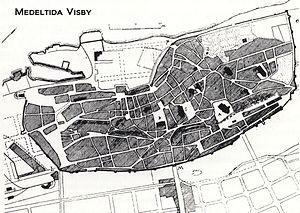
Byplanlægning i Sverige / Middelalderens byer og bygrundninger
Organiseret byplanlægning i Sverige tog sin begyndelse under 1600-tallets første halvdel. I kraft af militære successer i trediveårskrigen havde Sverige fået en ledende stilling i Nordeuropa og en udvikling af stadsvæsnet blev set som en forudsætning for, at landet skulle kunne opfylde sin stormagtsrolle, både administrativt og med en imponerende ydre fremtoning. Ikke mindre end 50 byer grundlagdes derfor på denne tid.